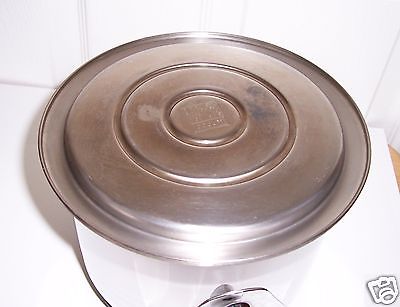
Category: kettle